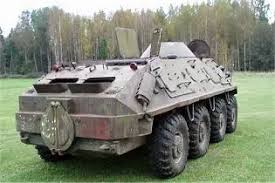
Label: BTR-60